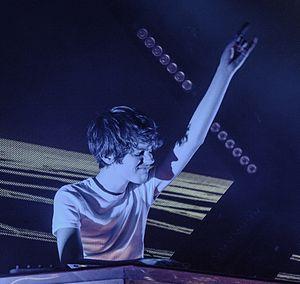
Madeon, de son vrai nom Hugo Leclercq, né le 30 mai 1994 à Nantes, en Loire-Atlantique, est un disc jockey et producteur de musique électronique français.